Bangladesh Bauddha Kristi Prachar Sangha

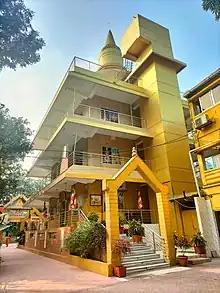
The Headquarter

Bangladesh Bauddha Kristi Prachar Sangha is a political and social organization that works for the welfare of the Buddhist community of Bangladesh.